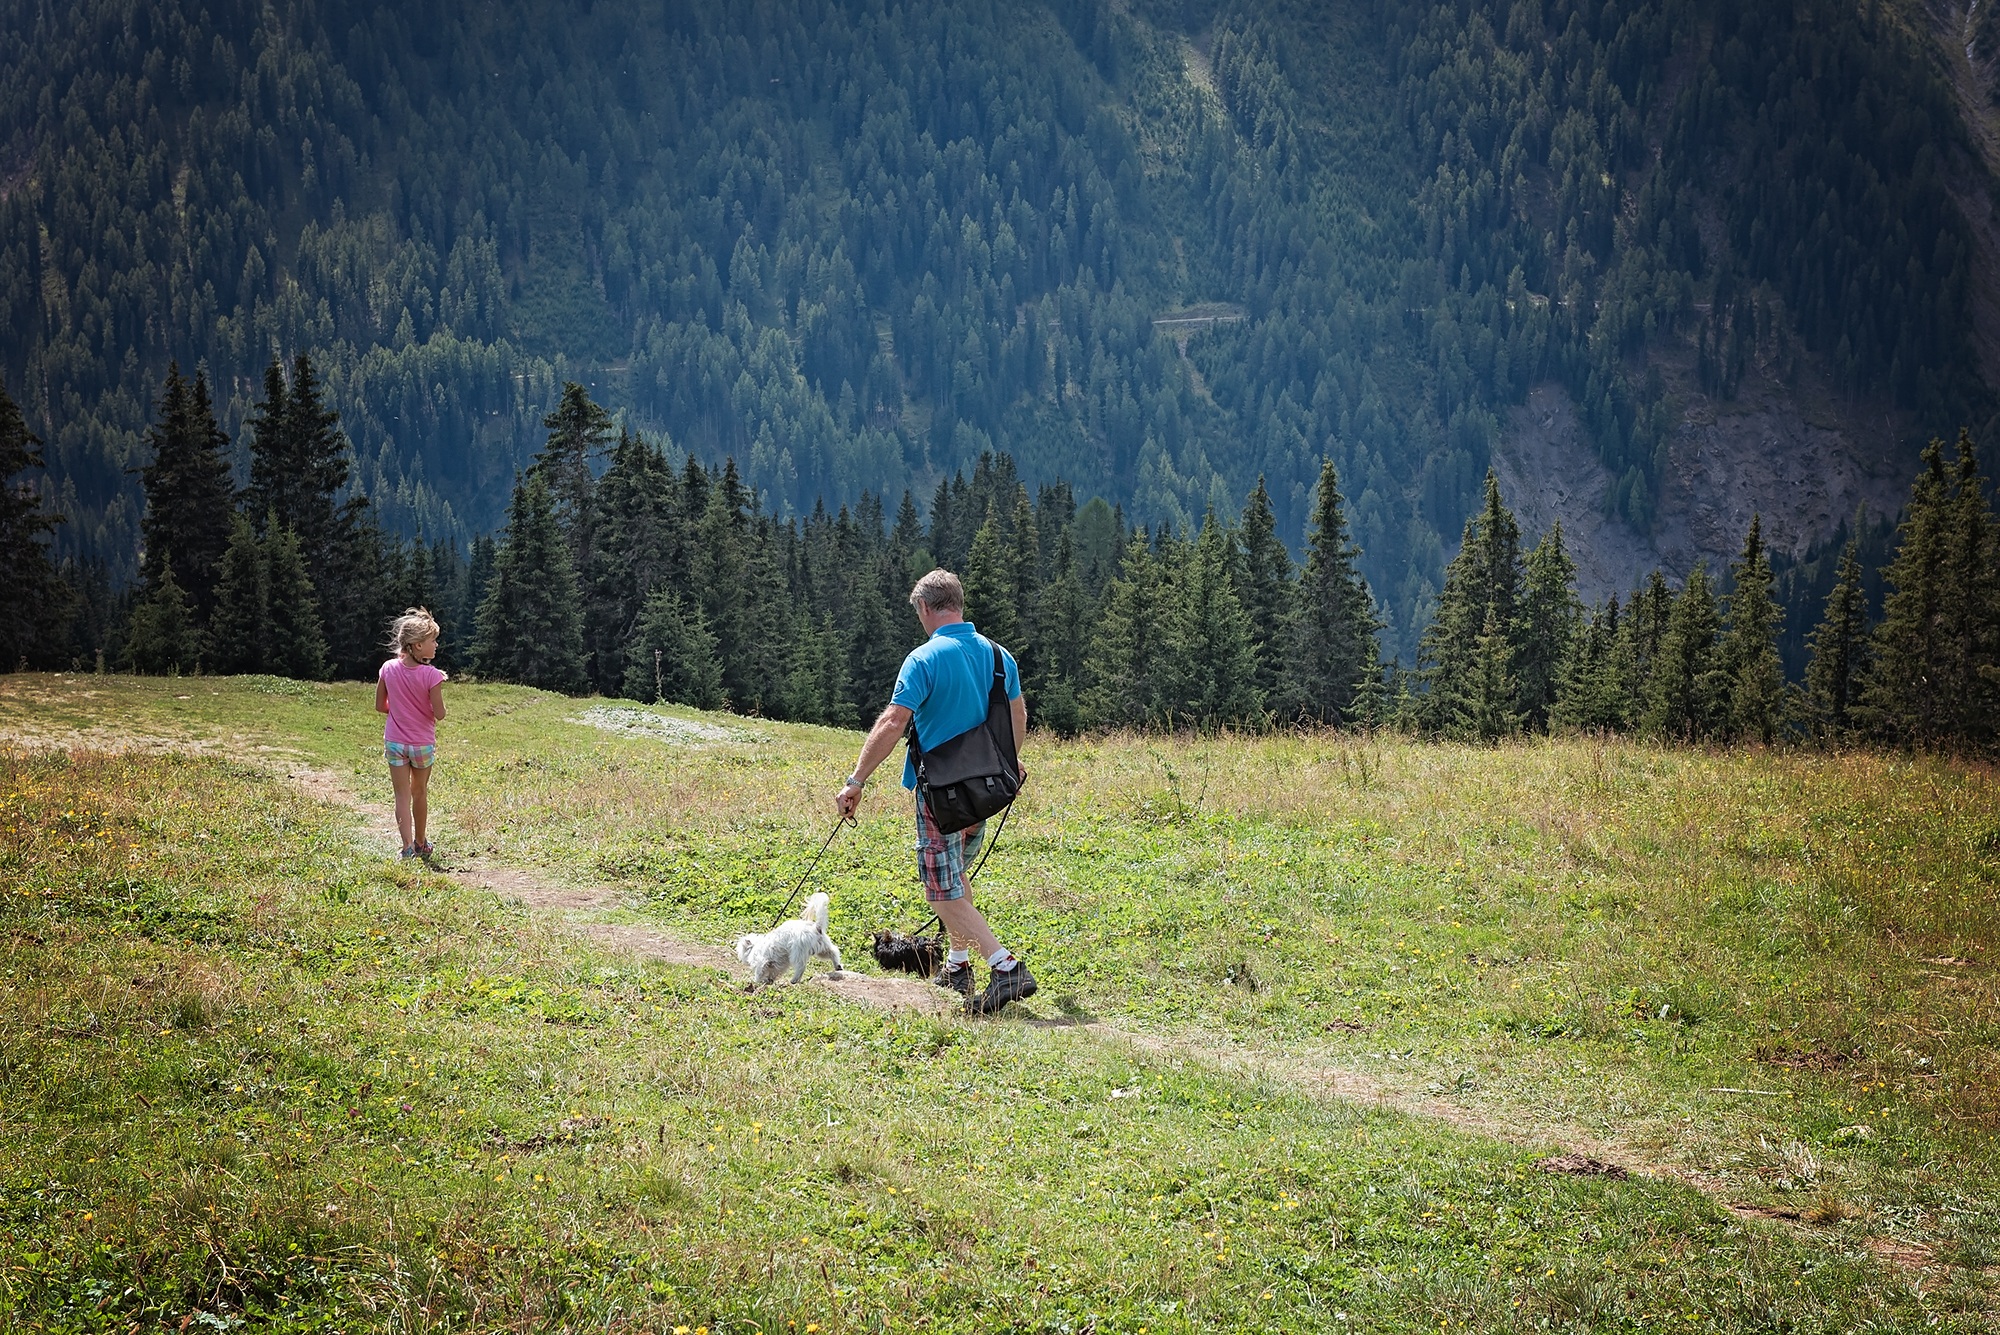
landscape, nature, wilderness, walking, mountain, hiking, trail, meadow, adventure, recreation, hike, ridge, sports, backpacking, out, away, on the go, alpine meadow, outdoor recreation